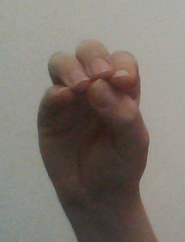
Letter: ha